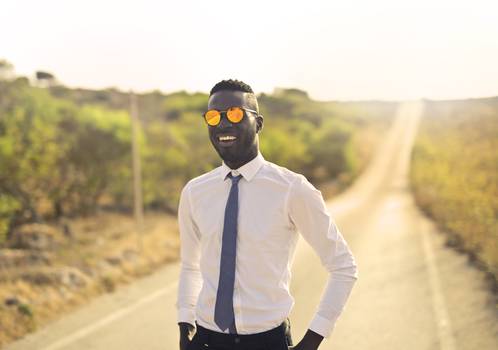
Label: No Watermark